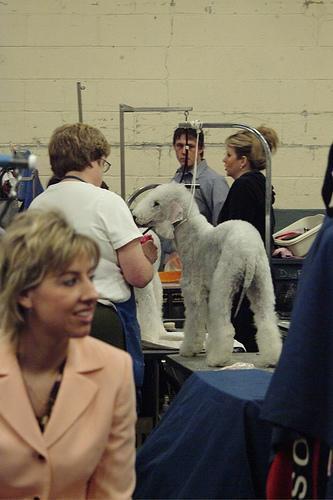
Bedlington_terrier